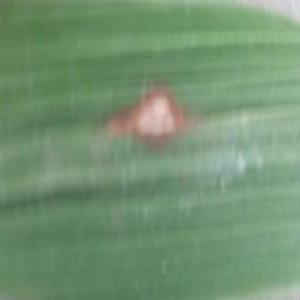
Disease: Blast